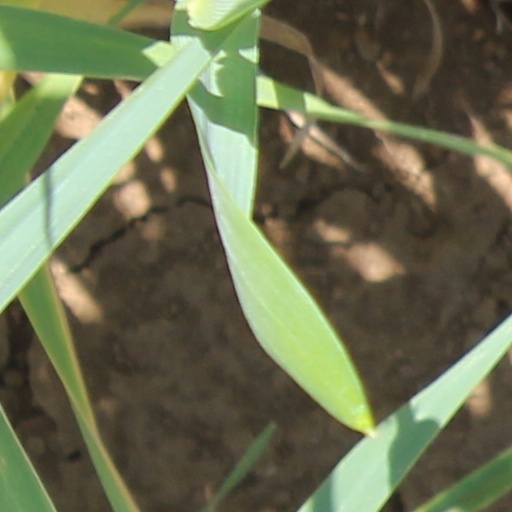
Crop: wheat